Battle of Iron Works Hill

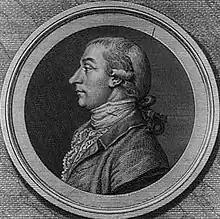
Joseph Reed played a role in encouraging the militia's activities.

In July 1776 forces of Great Britain under the command of General William Howe landed on Staten Island. Over the next several months, Howe's forces, which were British Army regulars and auxiliary German troops usually referred to as Hessian, chased George Washington's Continental Army out of New York City and across New Jersey. Washington's army, which was shrinking in size due to expiring enlistments, and desertions due to poor morale, took refuge in Pennsylvania on the western shore of the Delaware River in November, removing all the available watercraft to deny the British any opportunity to cross the wide river.